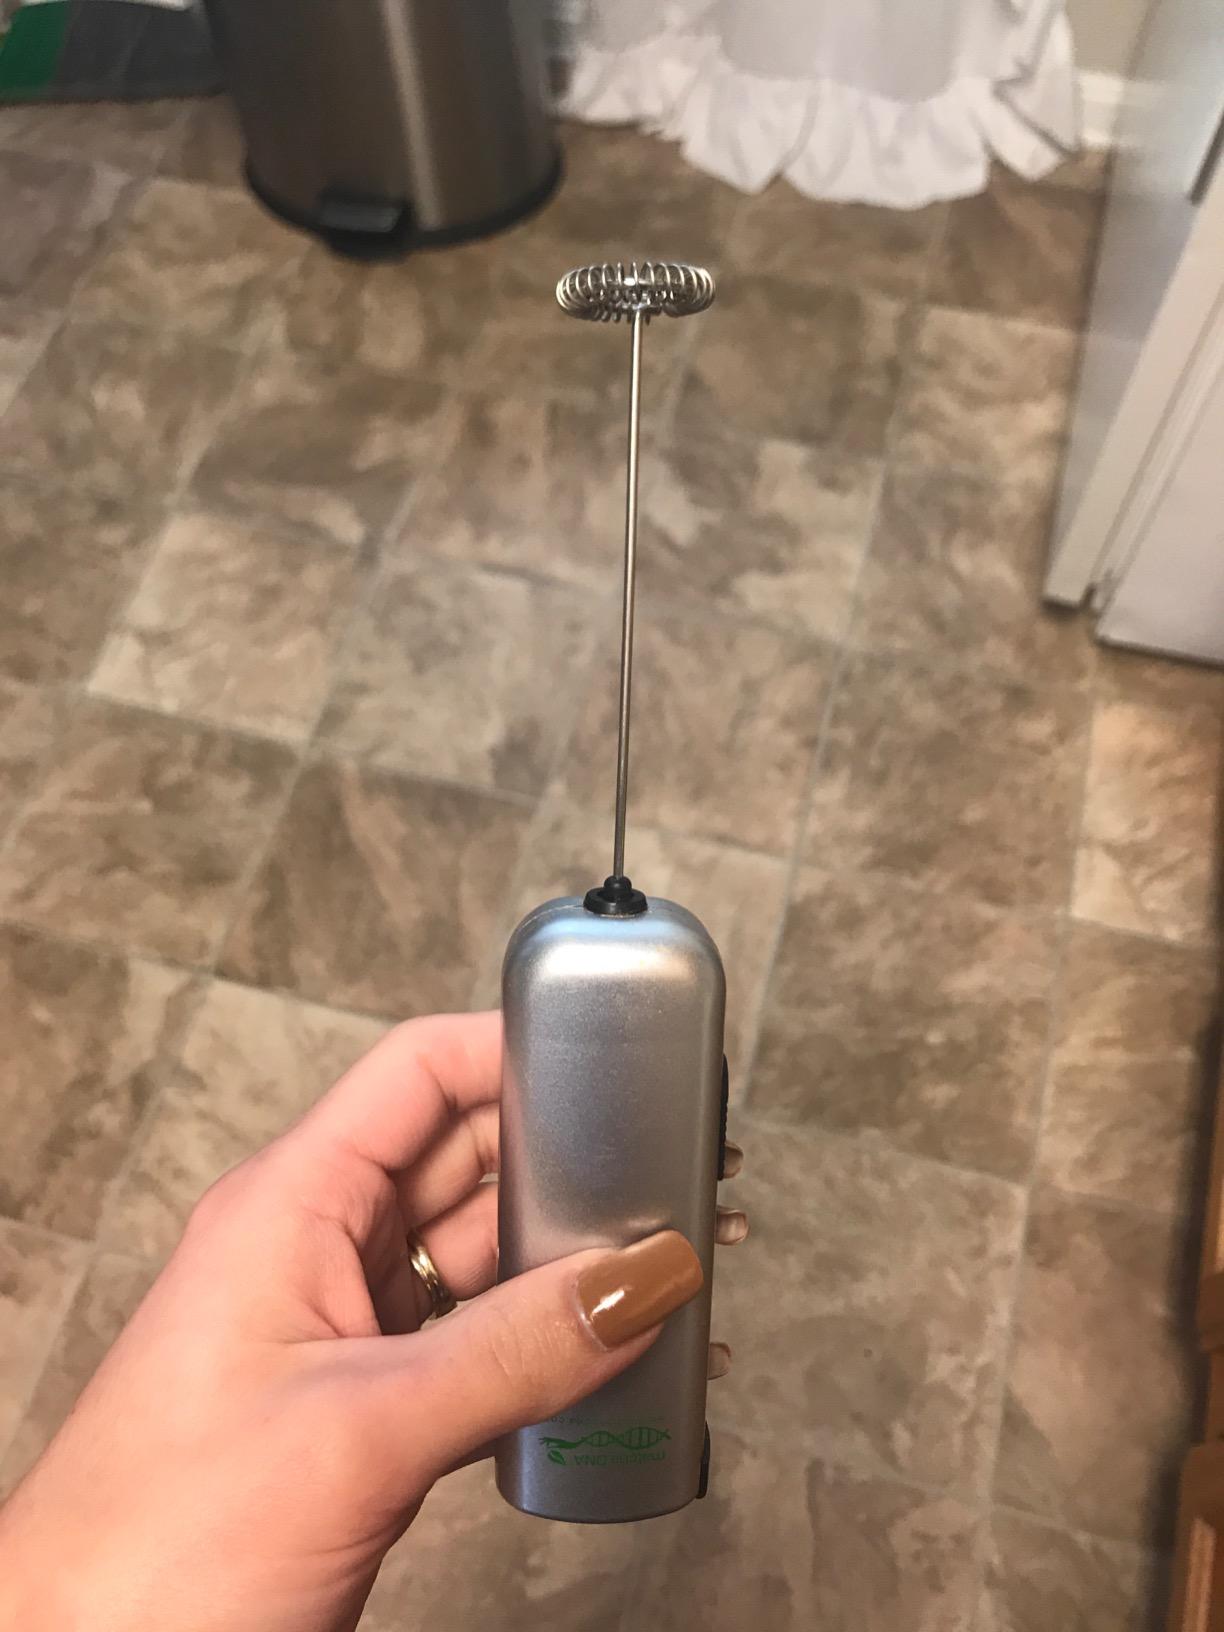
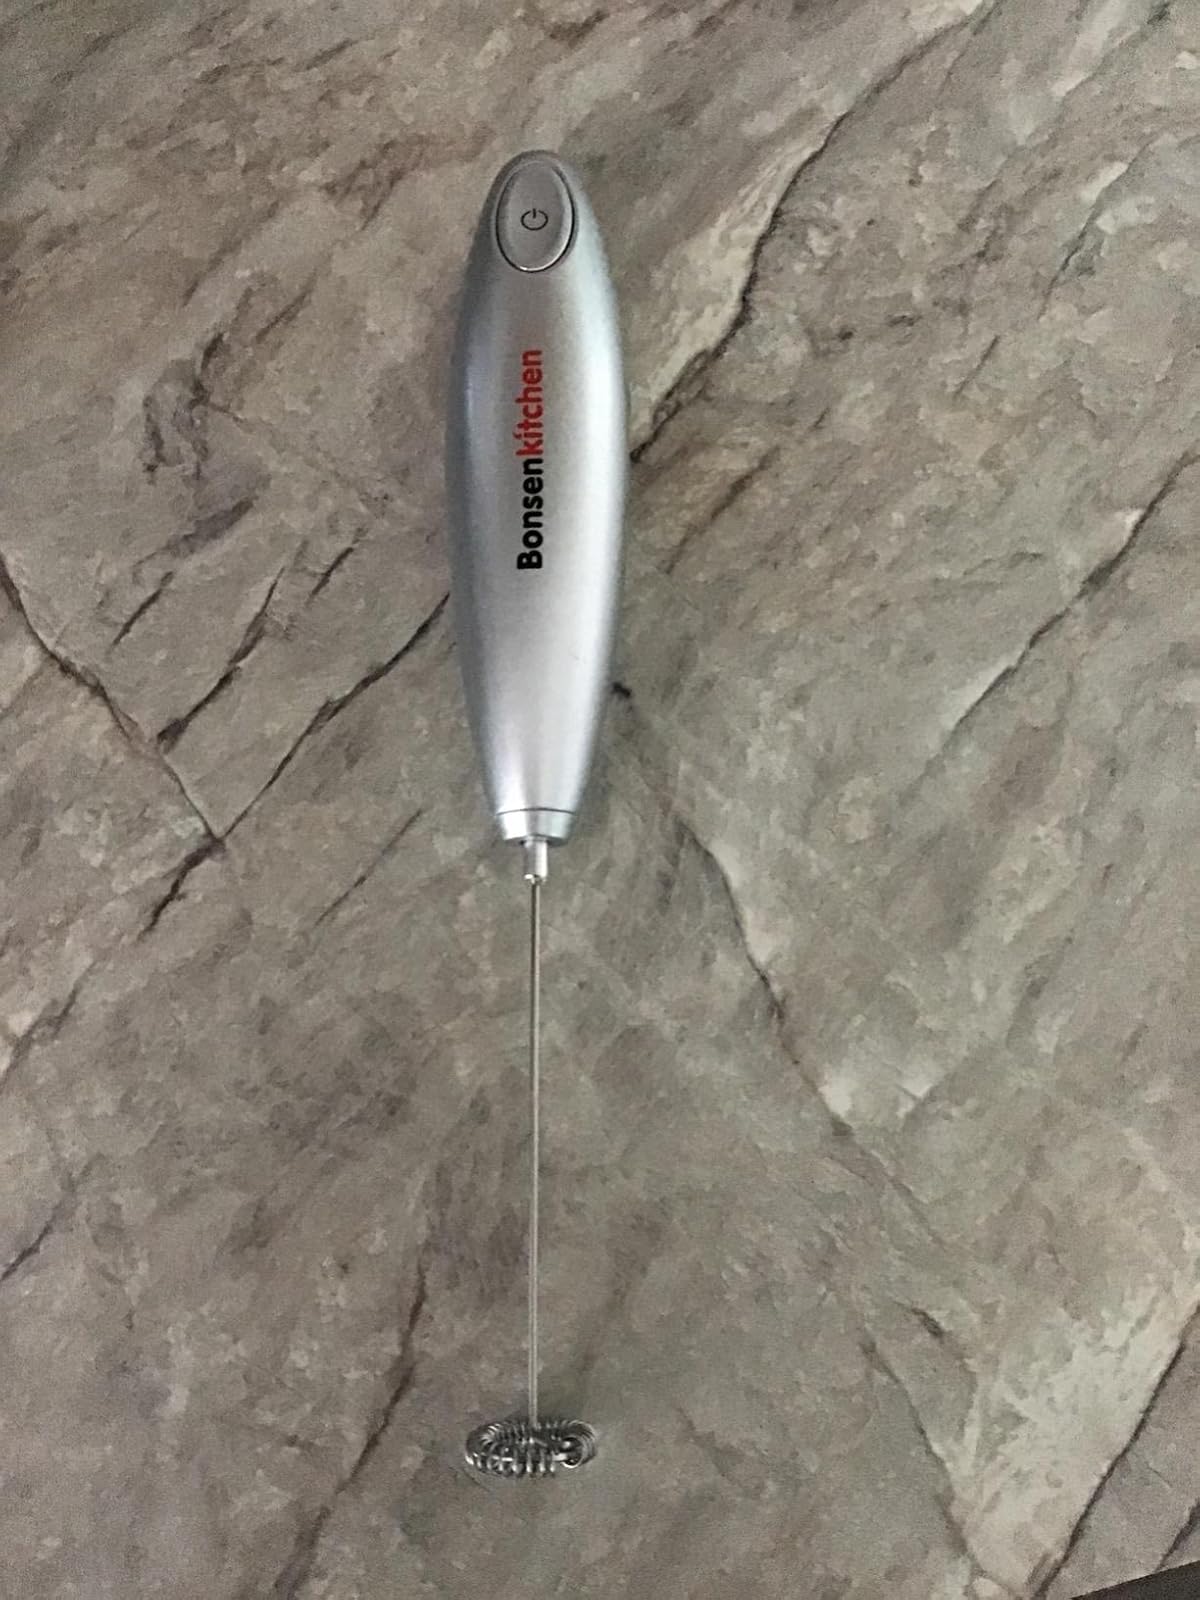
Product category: items_mixer
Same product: no